M4 autocannon

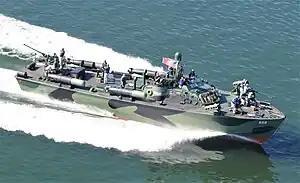
Restored PT658 on the Columbia River, October 2014. Note: M4 37 mm (1.46 in) automatic cannon mounted on the bow.

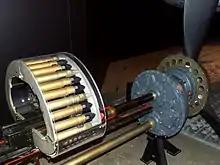
M4 at the National Museum of the United States Air Force

The M4 37 mm (1.46 in) automatic cannon was mounted on numerous U.S. Navy PT boats as deck guns, beginning with the Solomon Islands campaign. Primary targets were the landing barges being used to move supplies down the island chain at night. At first, they were cannibalized from crashed P-39s at Henderson Field, and due to their success as an anti-barge weapon were used for the rest of the war. The M4s were initially mounted on a simple pedestal mount (often built at the front lines) with the standard horseshoe endless-belt feed being used. Later, an improved pedestal mount was designed for original equipment mountings on the boats. Handgrips of several configurations were used with various sights being tried. Most PT boat gunners used tracers to sight the fall of their shot. Beginning in 1944, the M9 model 37 mm (1.46 in) cannon was installed at the builders' boatyard as standard equipment.